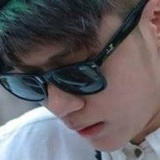
ca sĩ Leg